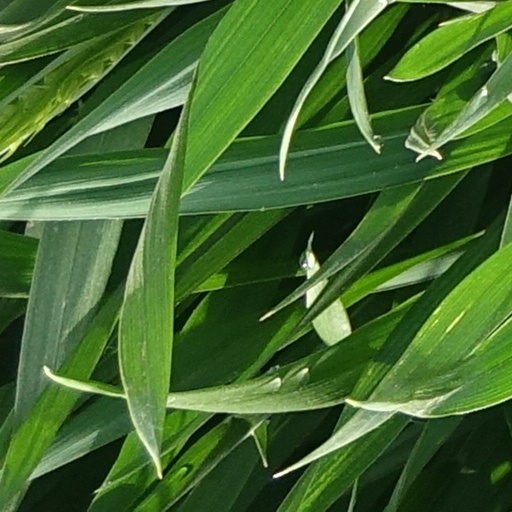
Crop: wheat